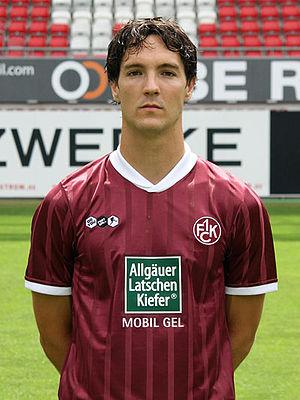
Srđan Lakić est un footballeur croate, né le 2 octobre 1983 à Dubrovnik en Croatie. Il évolue actuellement en Bundesliga au SC Paderborn 07 comme attaquant.